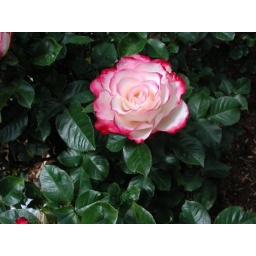
One of the grandifloras I have in my garden. The dark foliage against the white and red tips is spectacular...